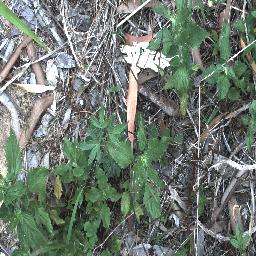
Label: siam_weed